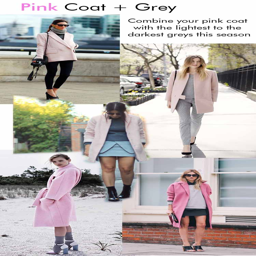
ways to wear a pink coat in fall !